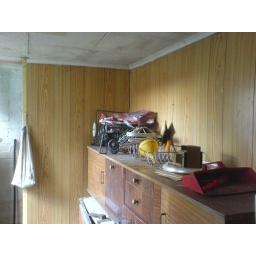
photo taken from standing in the kitchen